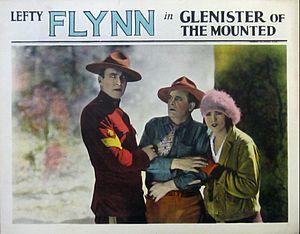
Lee Shumway né le 4 mars 1884 à Salt Lake City, et mort le 4 janvier 1959 à Los Angeles est un acteur américain du cinéma muet et du parlant. Il tourne régulièrement dans des westerns.
William E. Wing est un scénariste américain né le 4 juillet 1869 dans le Maine, décédé le 10 mars 1947 à Los Angeles.